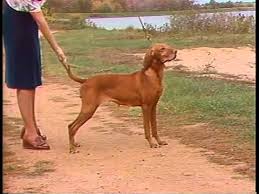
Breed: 210-n000048-vizsla